Currier Museum of Art

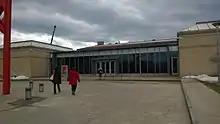
Entrance

On June 30, 2005, as part of the first phase of major renovations, a moving firm moved the historic Kennard House, formerly the location of the museum offices, from Beech Street to Pearl Street. The house was built in 1867 in the Second Empire style, and was home to several of the city's wealthy industrialists.